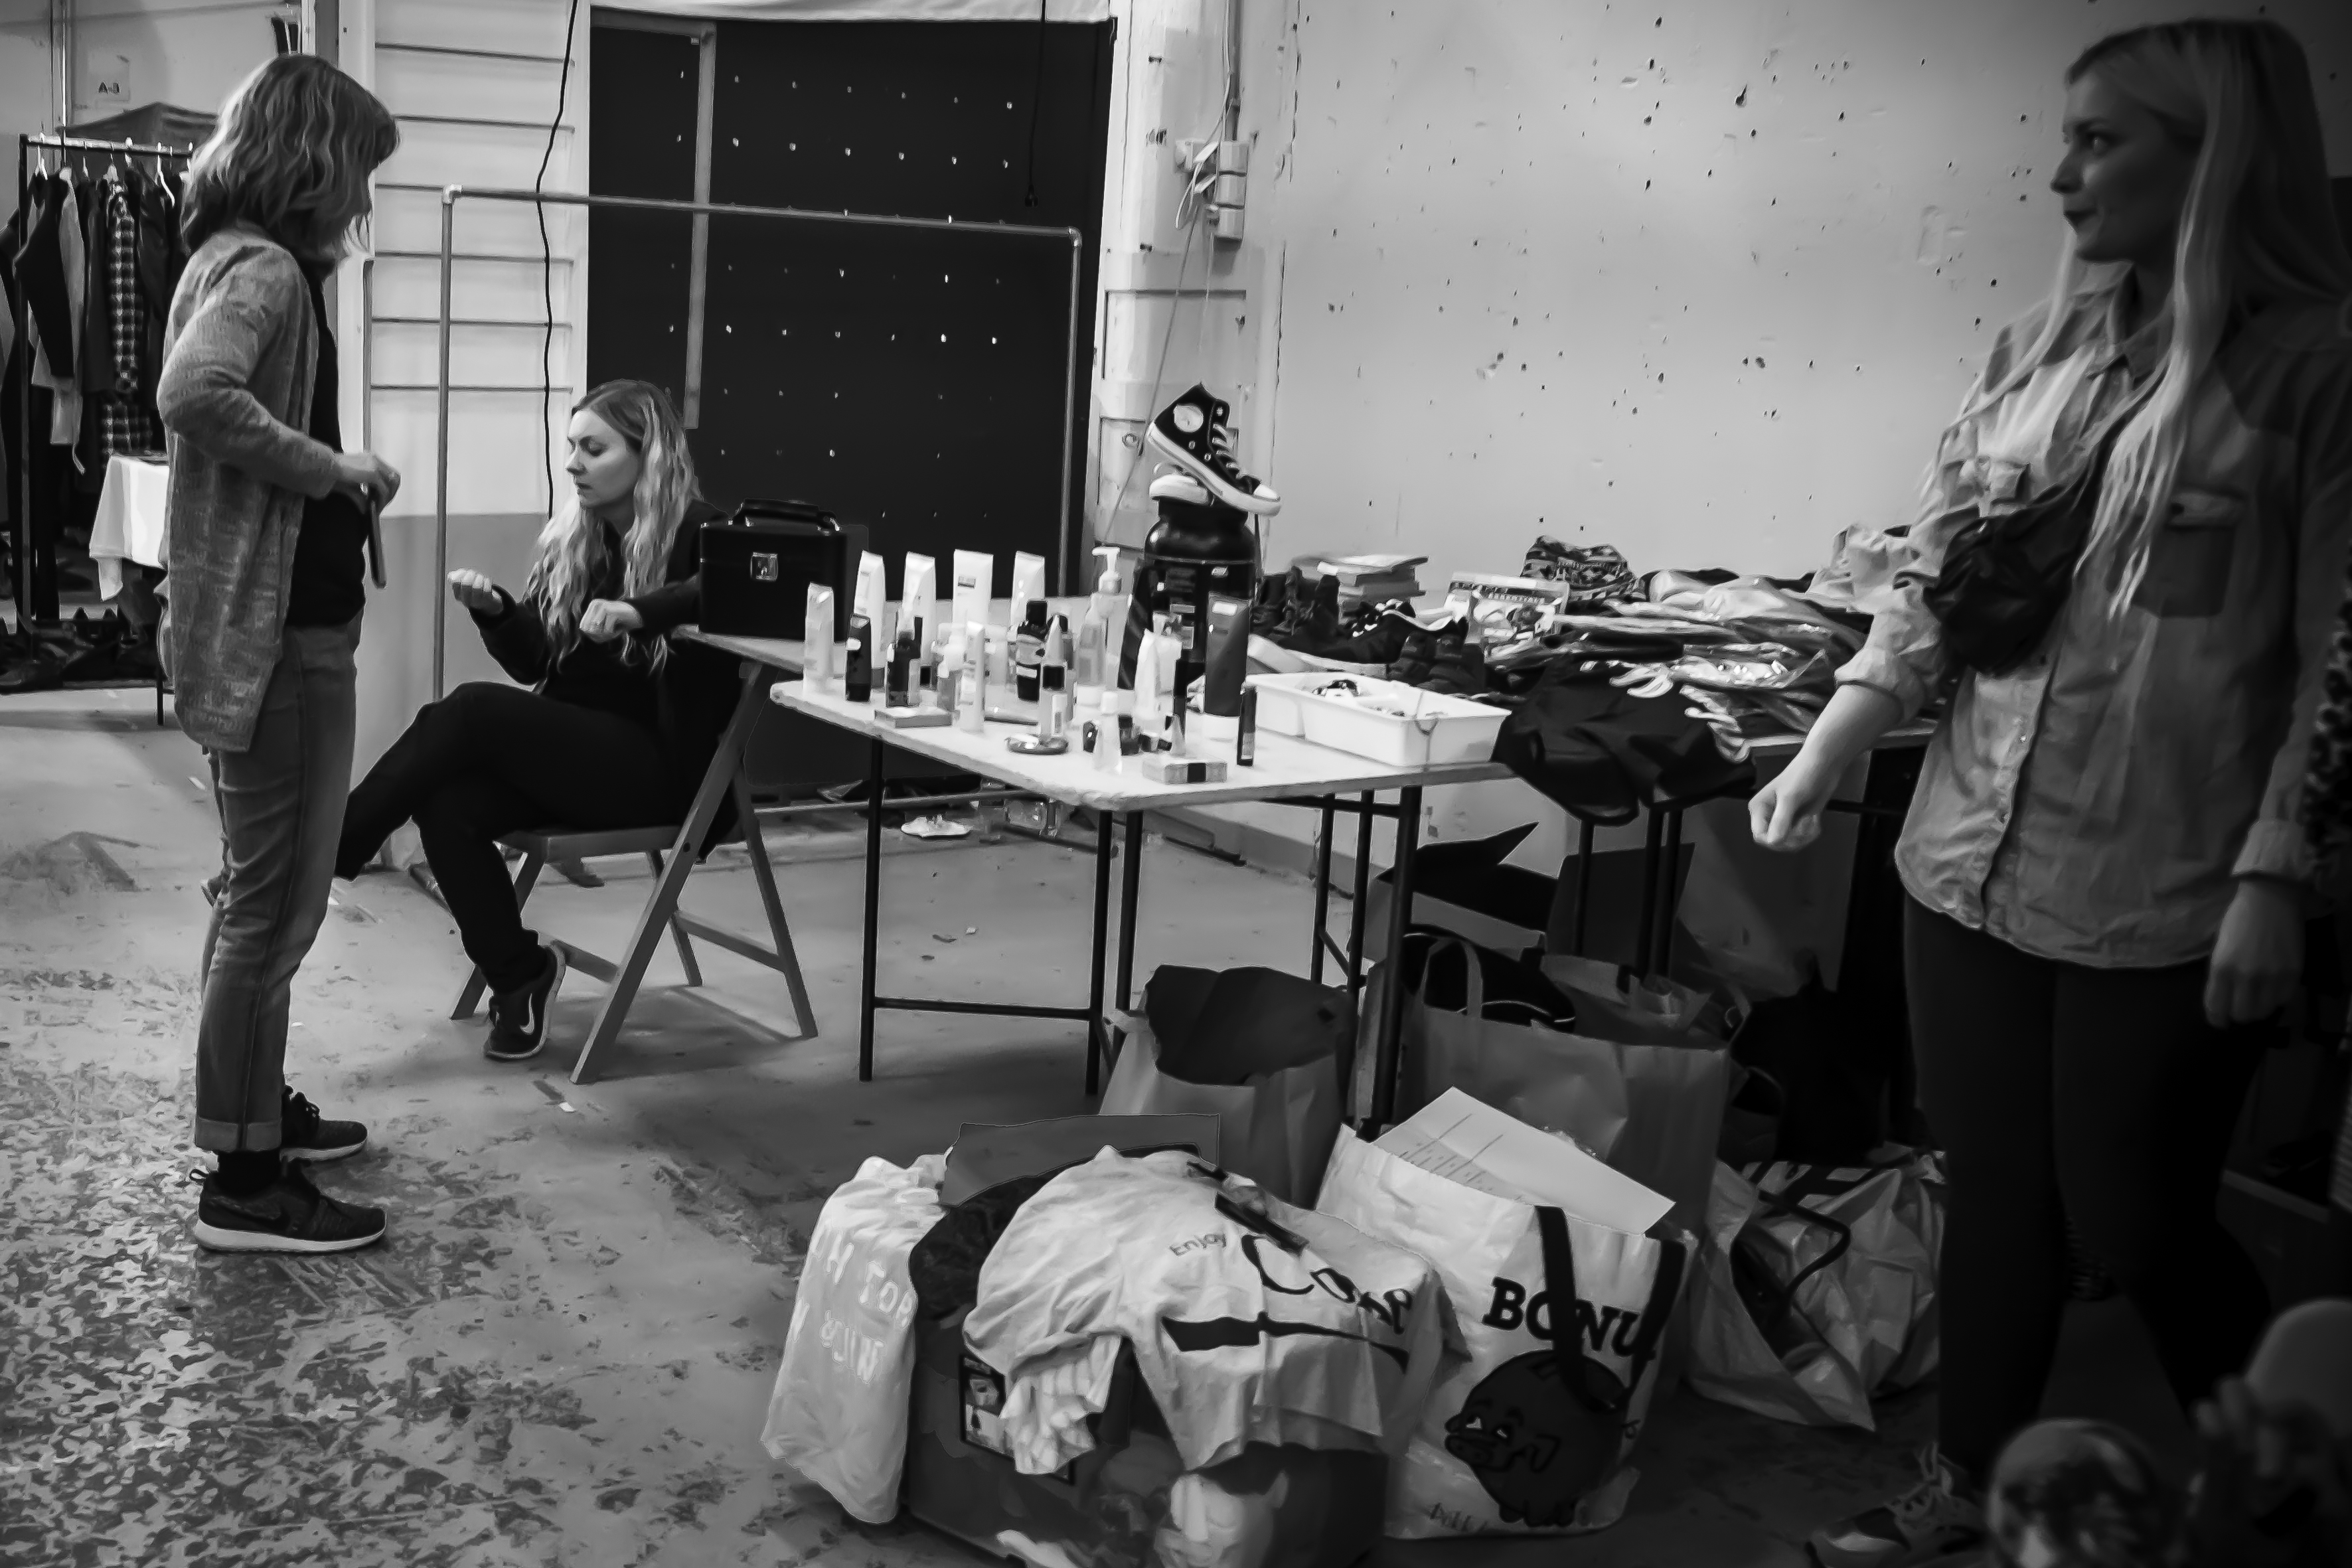
black and white, white, street, urban, travel, fujifilm, fashion, iceland, black, monochrome, bw, blackandwhite, blackwhite, is, ngc, photograph, fuji, fujixt1, reykjavik, fujix, noireblanc, monochrome photography, human positions, social group